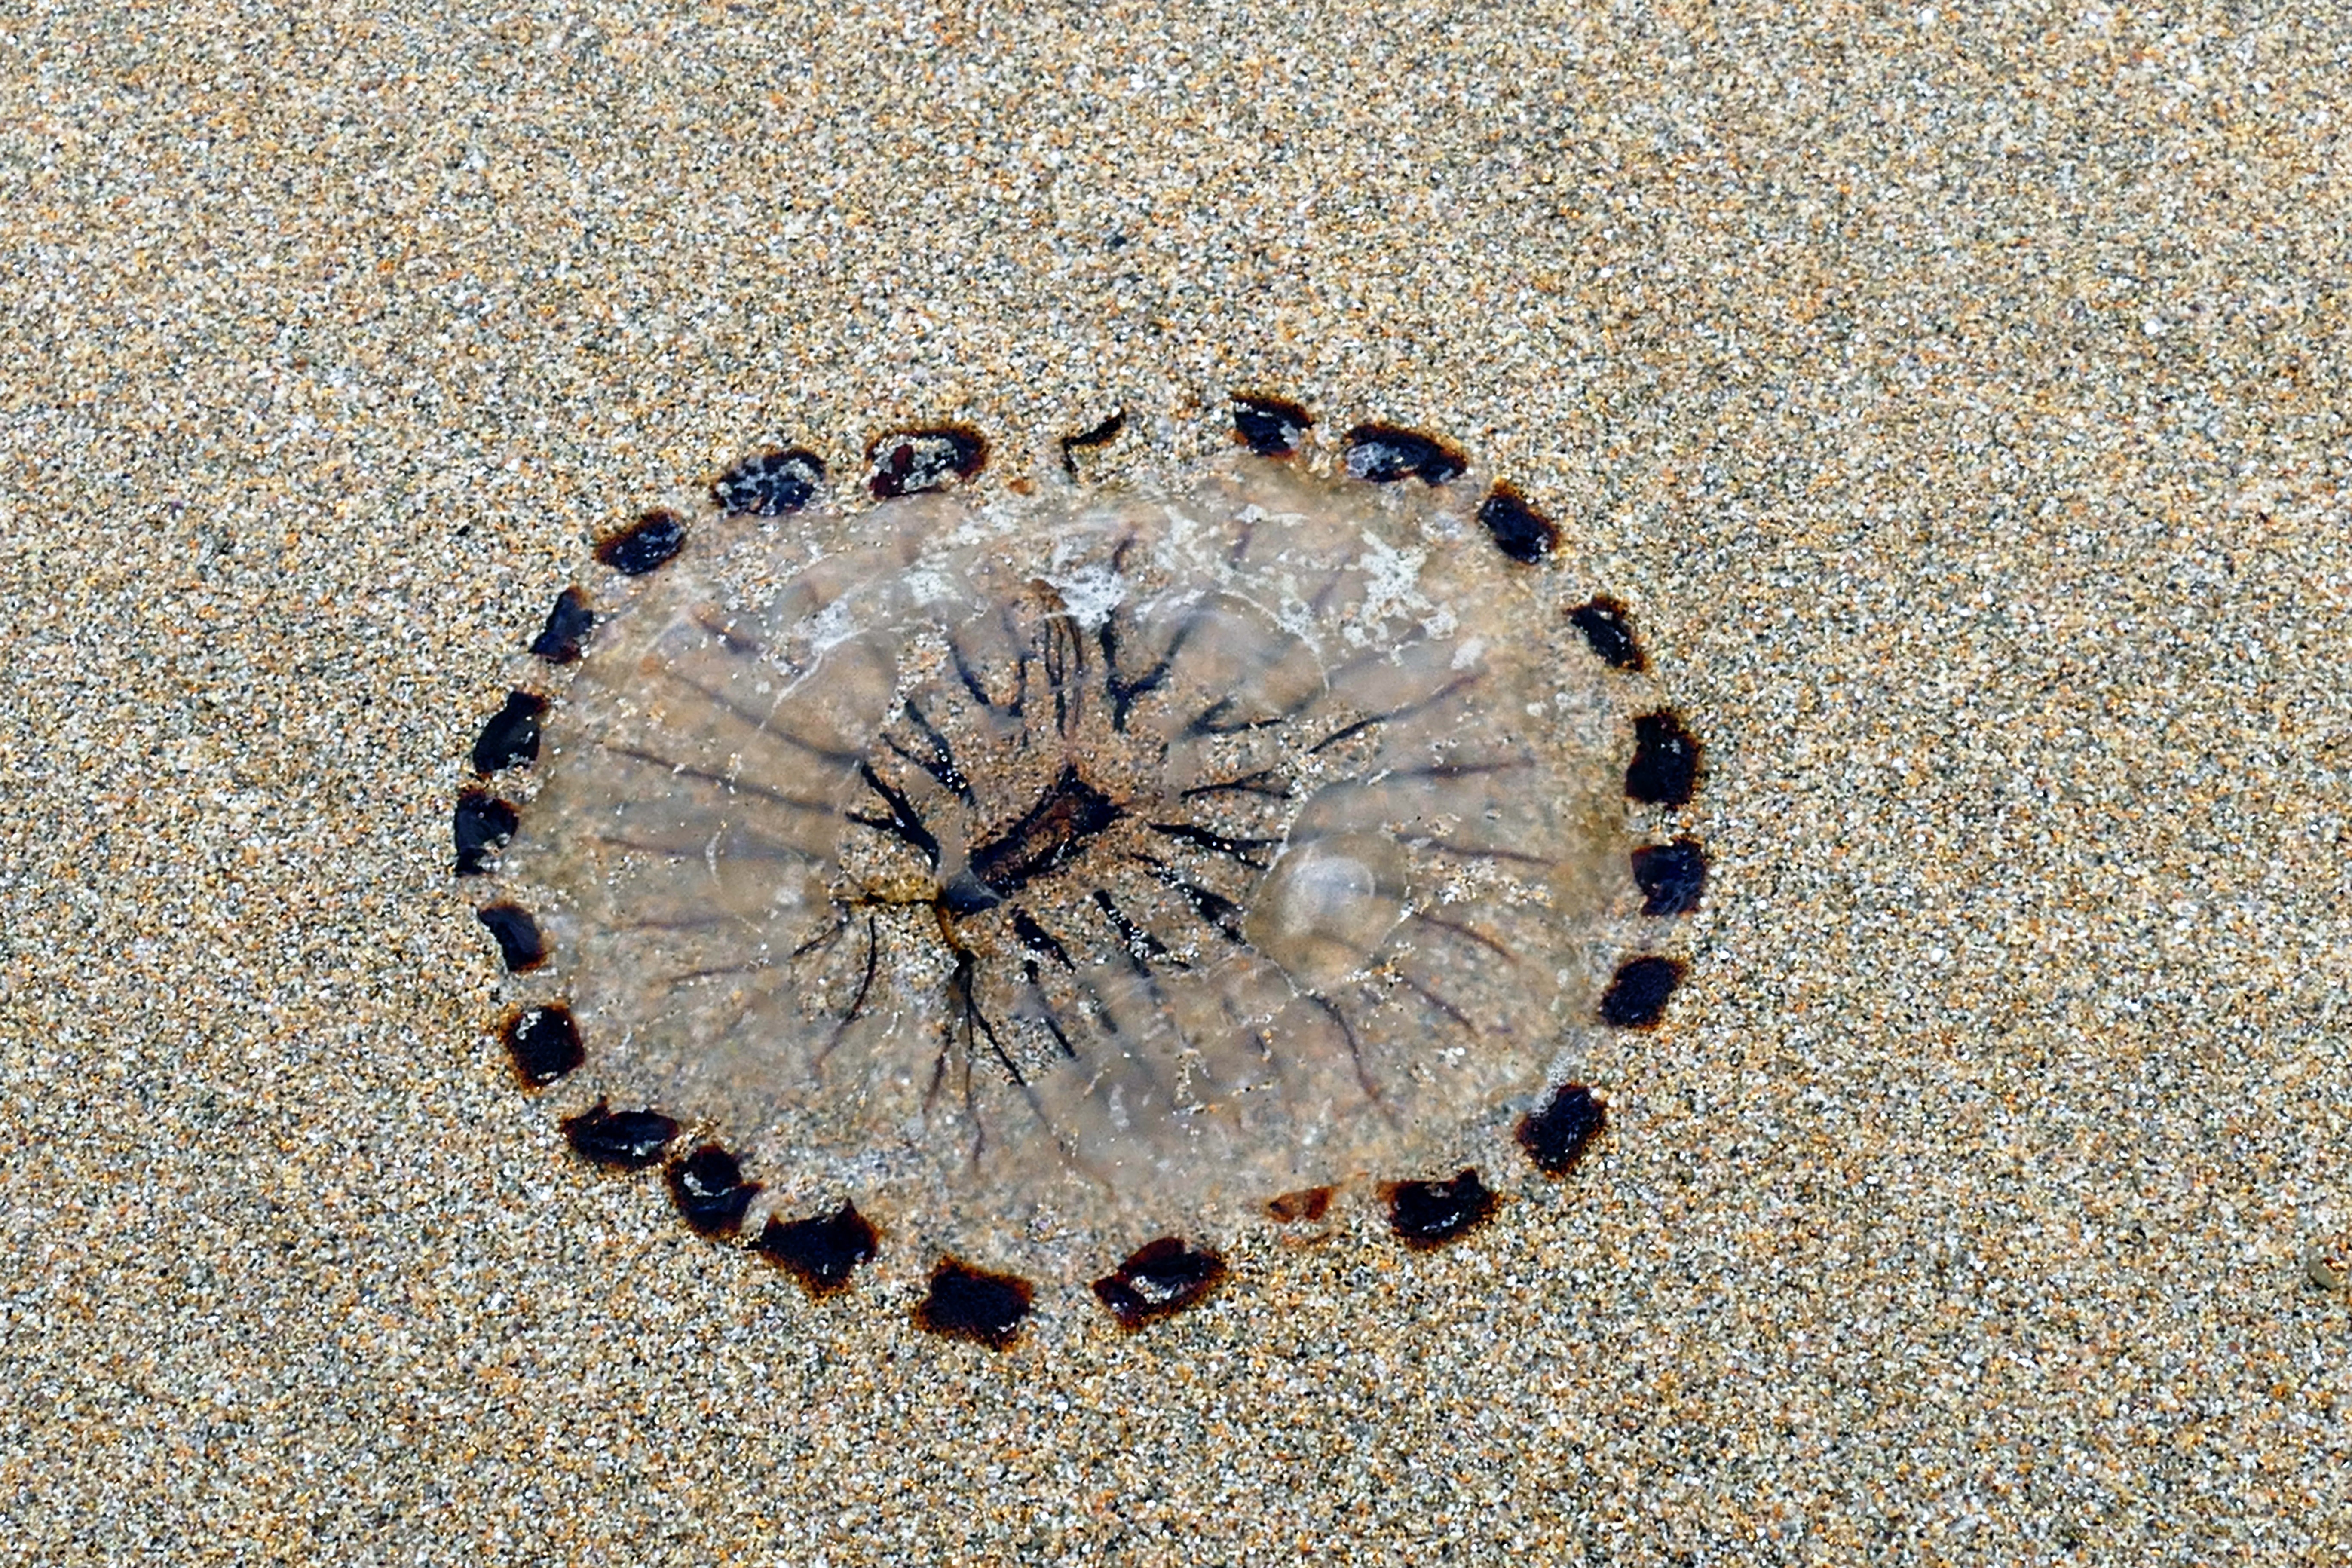
beach, sea, coast, water, nature, sand, ocean, shore, animal, summer, seaside, wildlife, europe, brown, jellyfish, aquatic, colorful, fish, seashore, material, sealife, circle, invertebrate, beached, life, seashell, jelly, cnidaria, marine, danger, creature, sea urchin, organism, washed, echinoderm, marine biology